Billy Hinsche

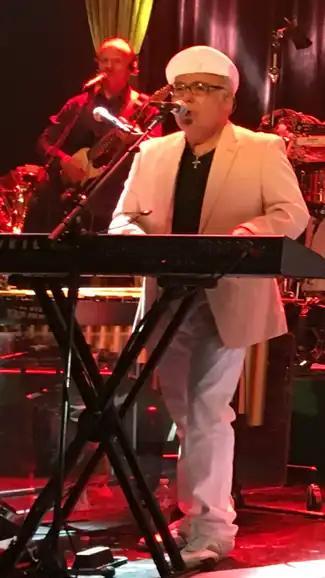
Hinsche performing live in 2017

William Hinsche (June 29, 1951 – November 20, 2021) was an American musician who was a co-founding member of the singing trio Dino, Desi & Billy and a keyboardist for the Beach Boys' backing band.